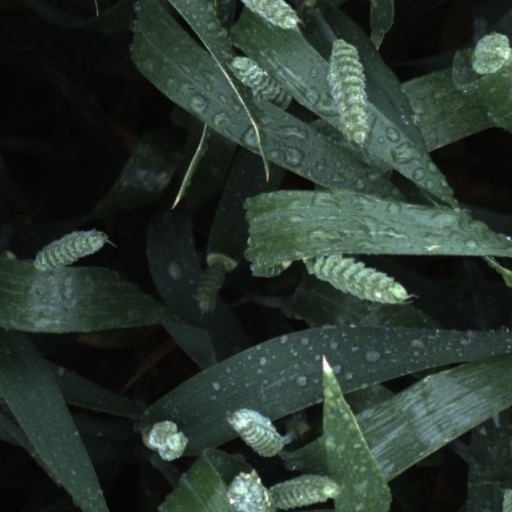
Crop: wheat